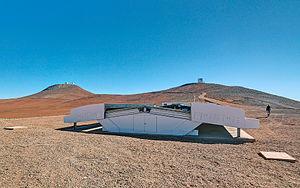
Le Next-Generation Transit Survey, en abrégé NGTS, est un programme de recherche d'exoplanètes. Ce programme de relevé astronomique utilise la méthode du transit pour détecter des exoplanètes de la taille de Neptune tournant autour d'étoiles brillantes de la taille de notre Soleil et des super-Terres tournant autour d'étoiles naines de type K ou M. Les observations sont effectuées par un observatoire édifié dans ce but et constitué de 12 petits télescopes de 20 centimètres d'ouverture. L'observatoire NGTS est construit sur le site du Cerro Paranal de l'Observatoire européen austral situé au nord du Chili. La combinaison des 12 télescopes permet d'observer de manière instantanée 100 degrés carrés du ciel dans le visible et le proche infrarouge avec une sensibilité permettant de détecter une variation de magnitude apparente de un millième pour une étoile de magnitude 13. Le projet est financé par plusieurs universités et instituts de recherche européens dont l'université de Warwick, l'université de Genève et la DLR. Les observations ont débuté en avril 2016.